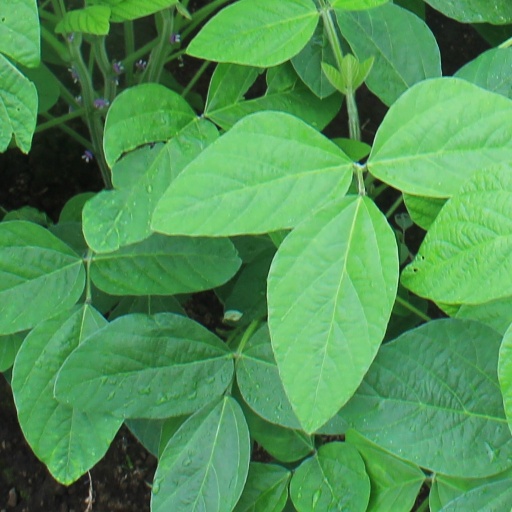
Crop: soybean